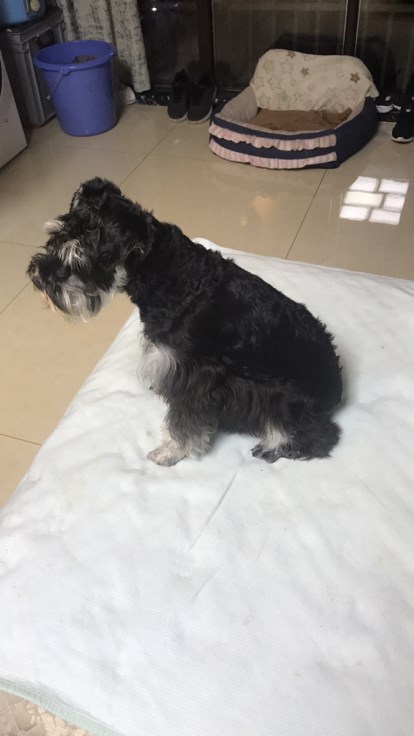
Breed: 2342-n000102-miniature_schnauzer